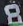
Number: 8